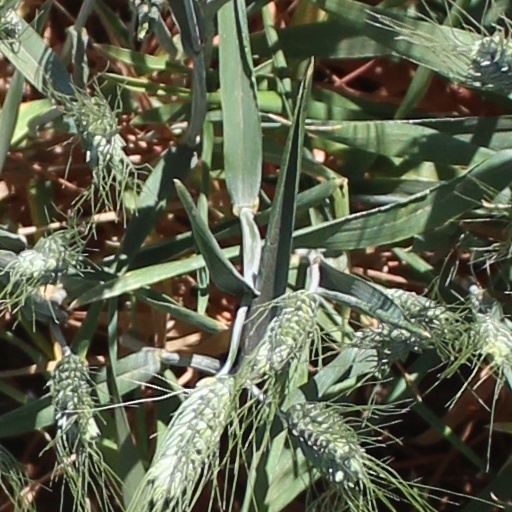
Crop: wheat